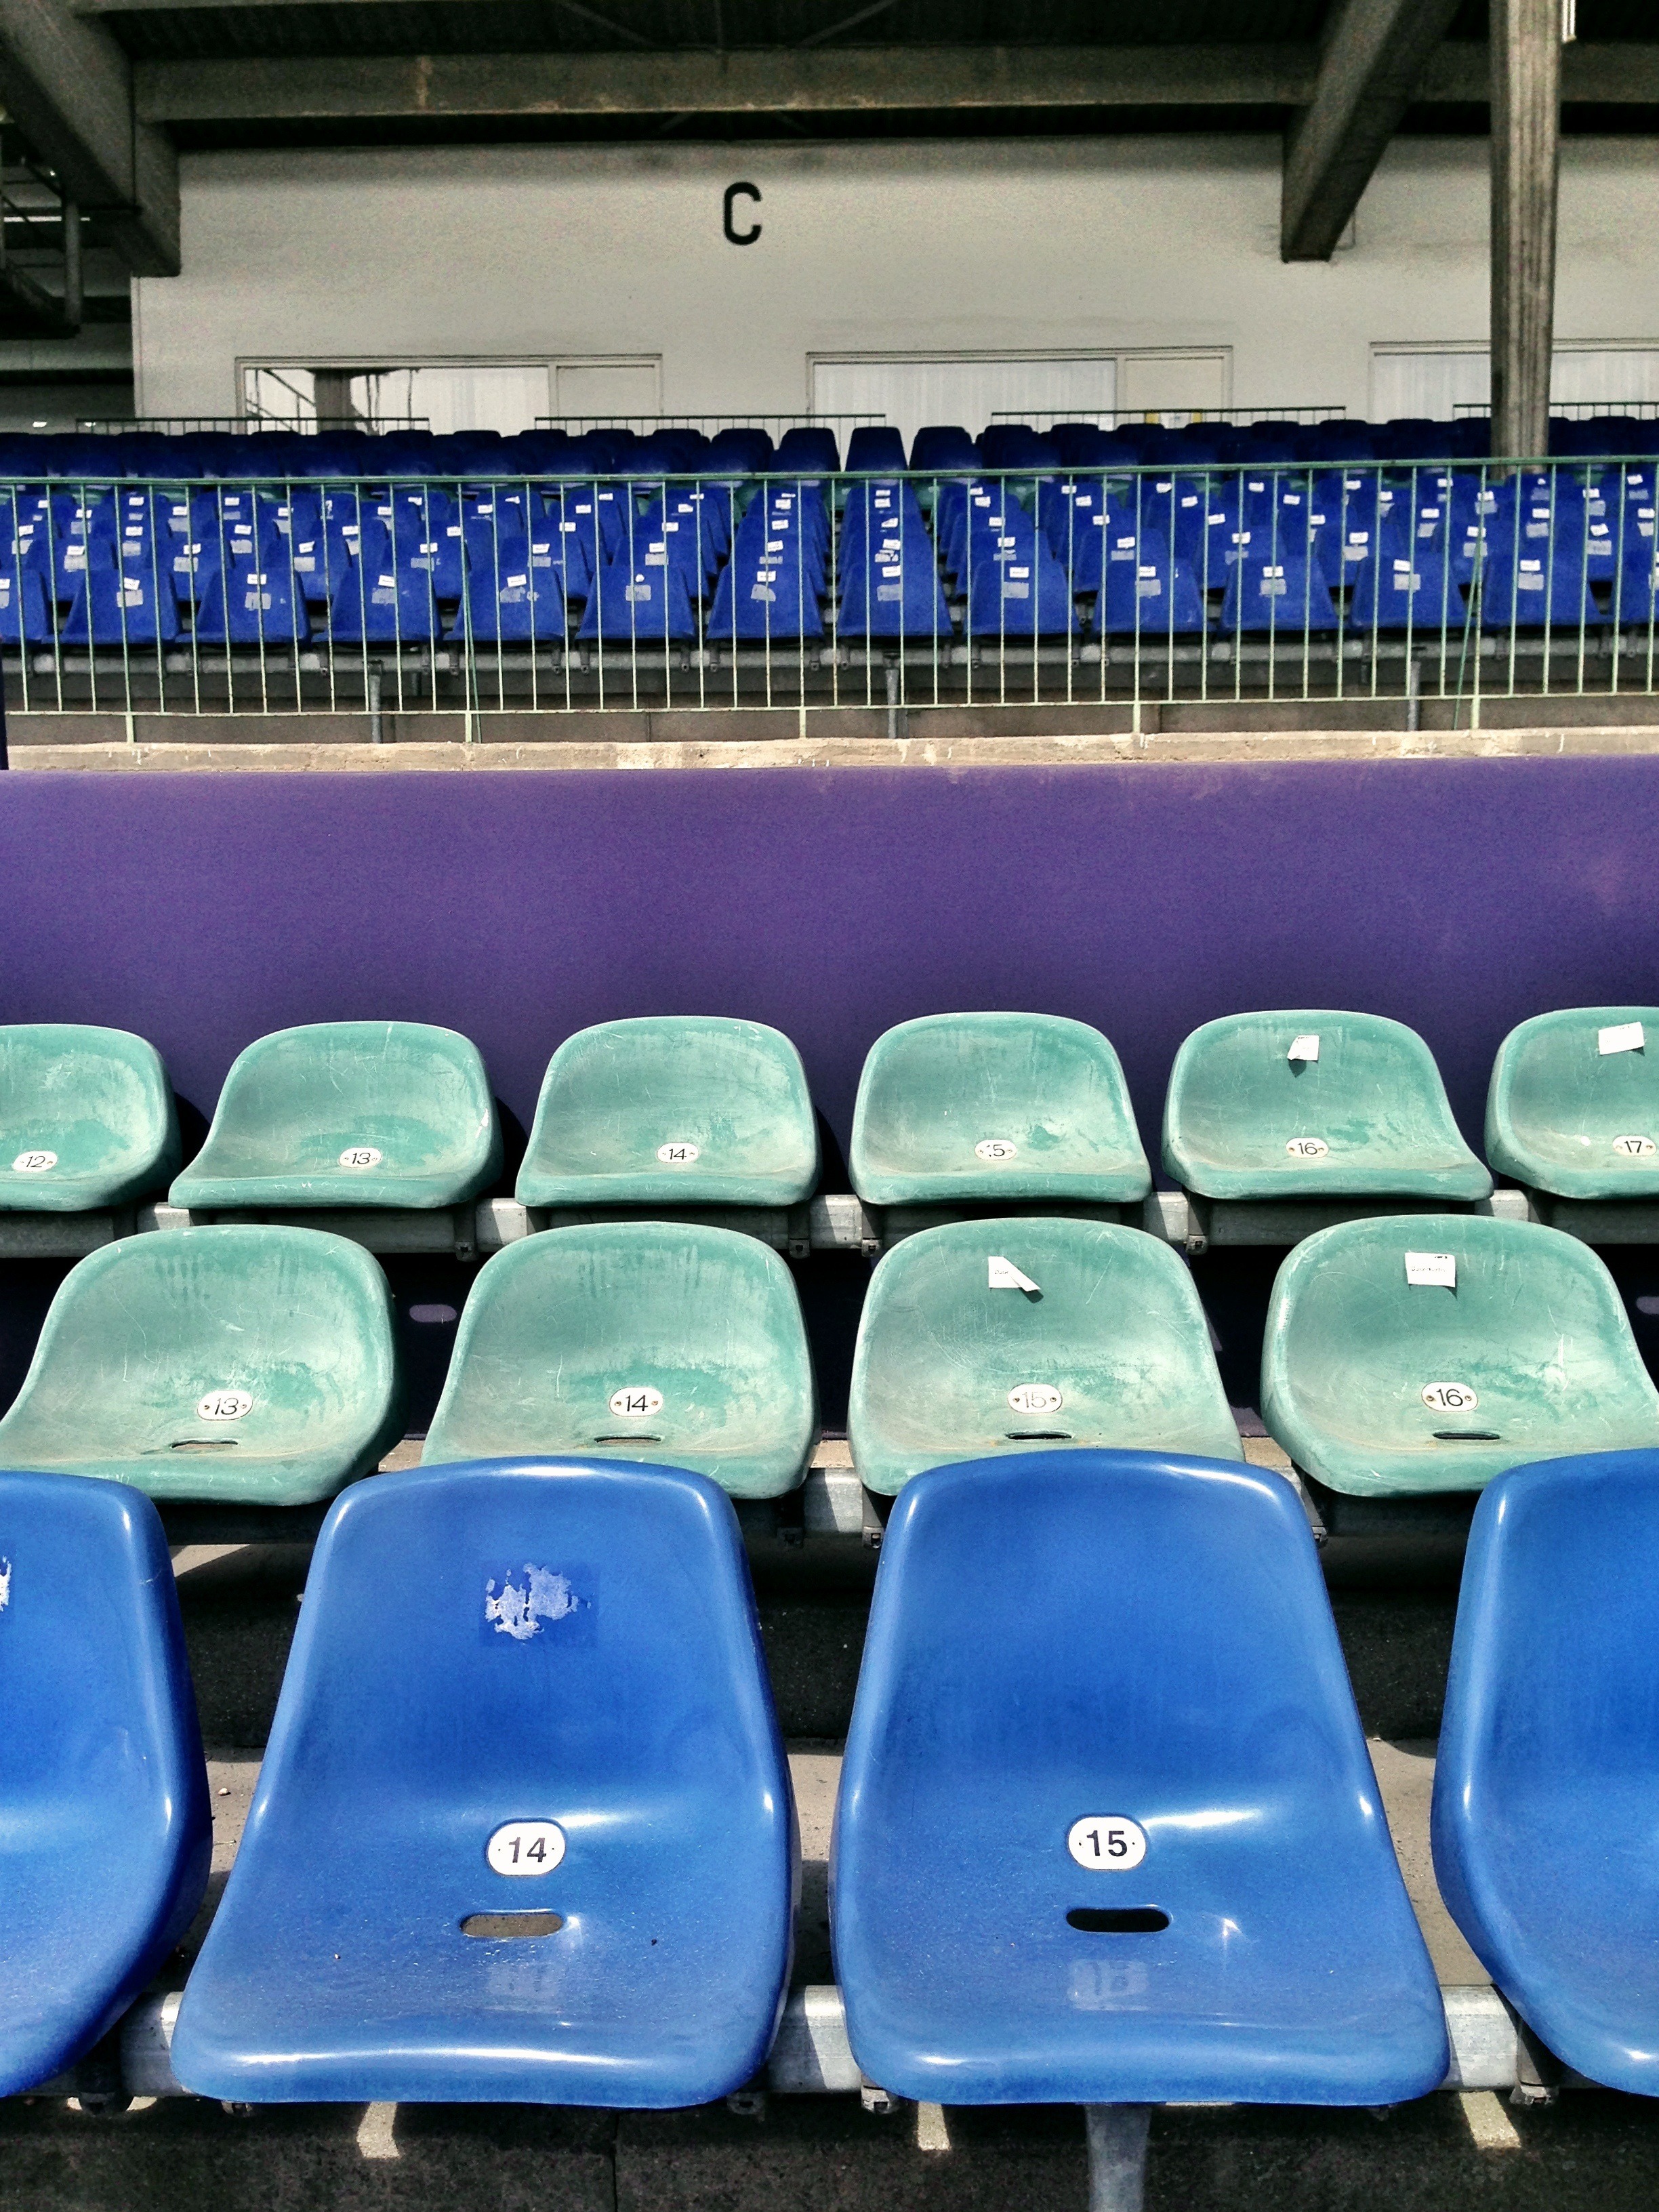
watch, structure, sport, audience, club, blue, furniture, room, stadium, grandstand, sit, background, theater, tribune, football stadium, viewers, bucket seats, sport venue